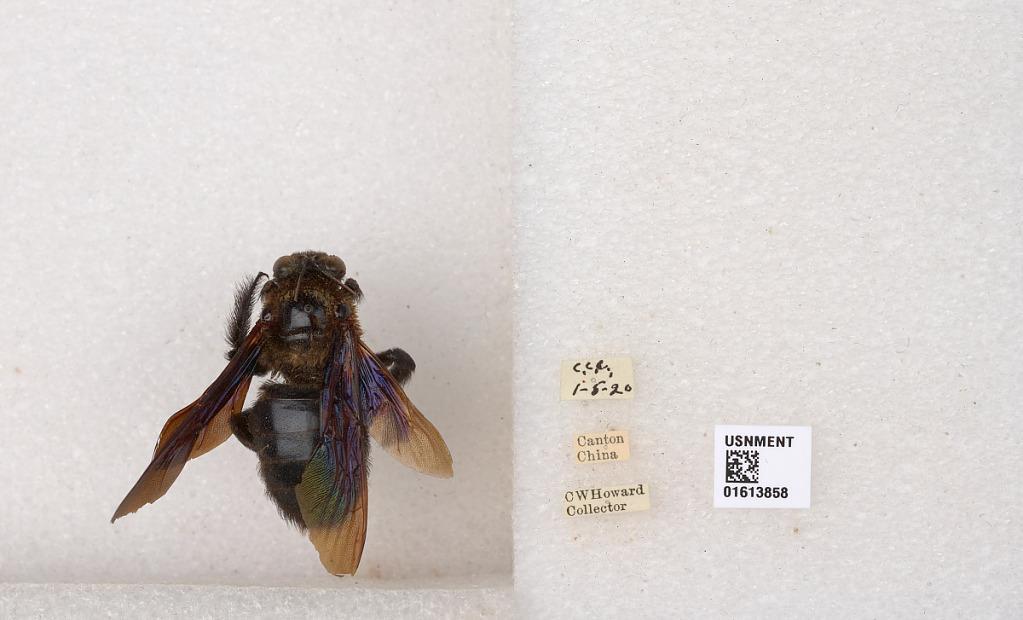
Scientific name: Xylocopa
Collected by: C. Howard
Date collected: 1920-1-5
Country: China
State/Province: Guangdong
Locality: Canton